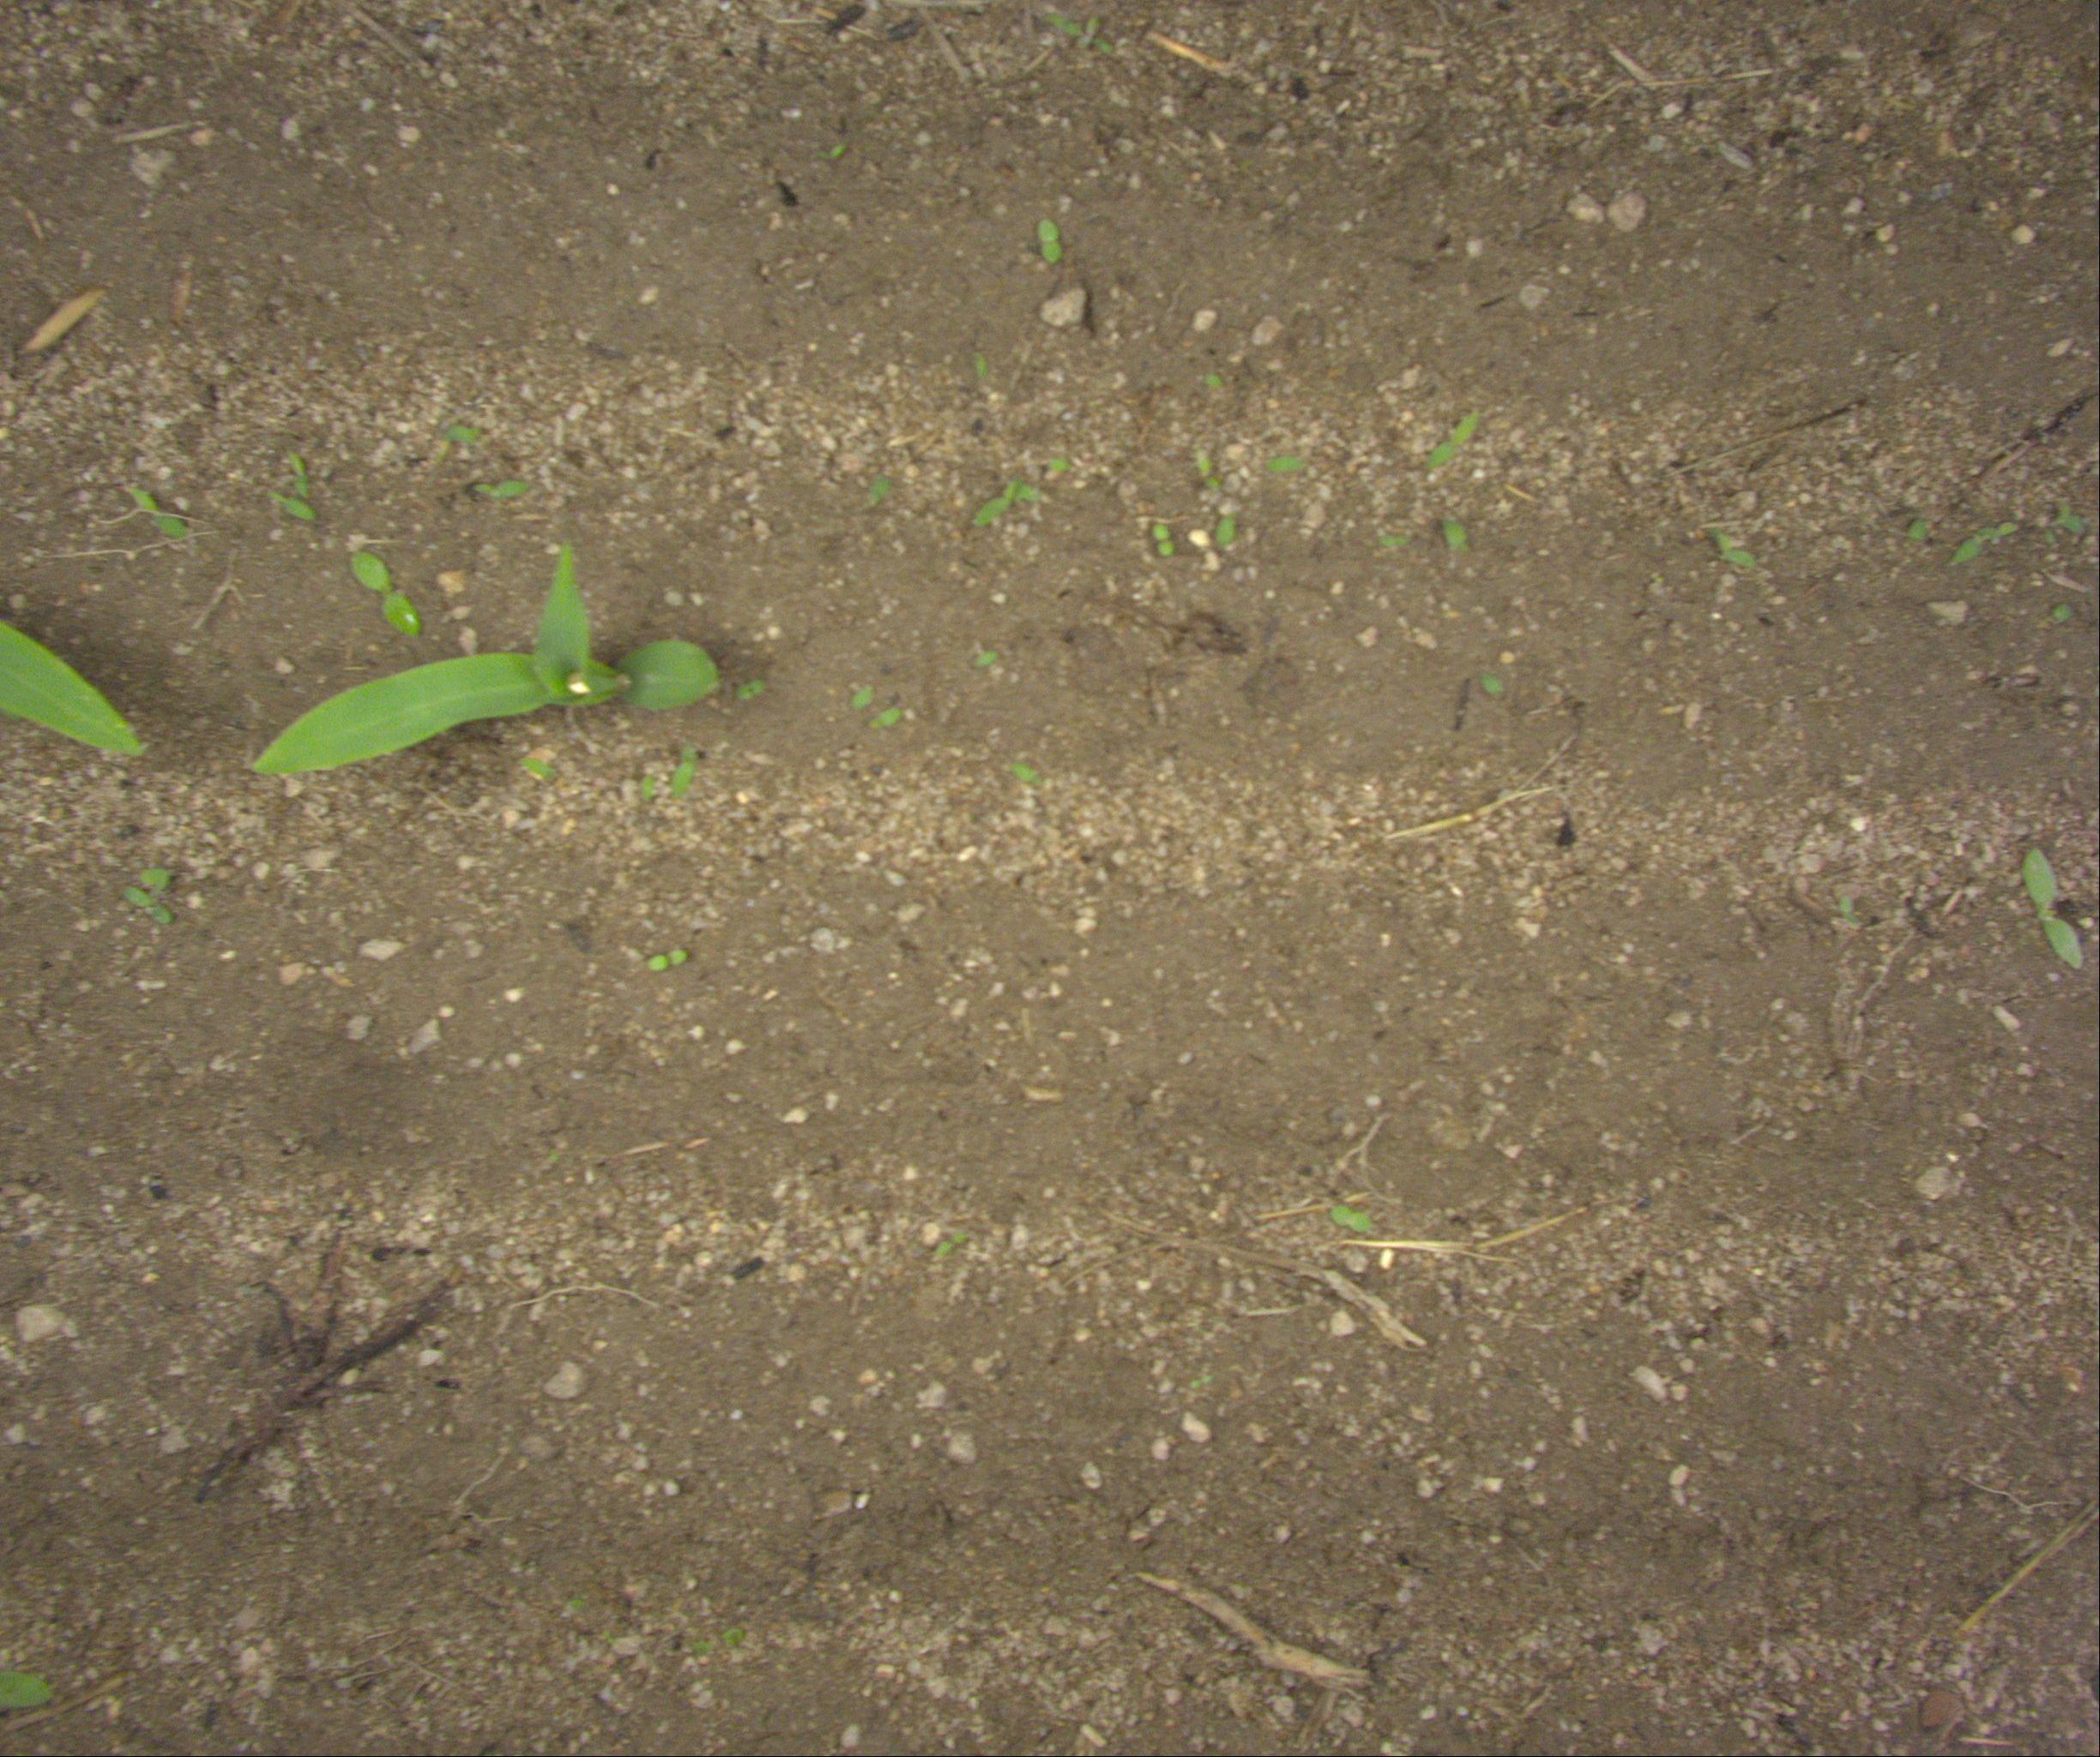
Crop: maize
Objects: maize, stem_maize